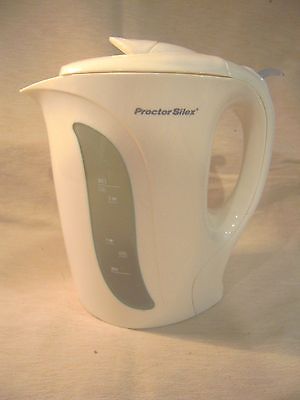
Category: kettle